Johan Nordhagen

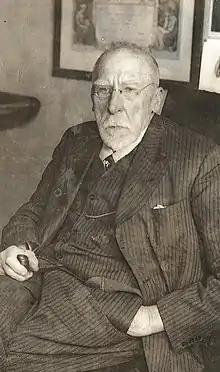
Johan Nordhagen, c. 1935

Johan Nordhagen (23 March 1856 – 28 August 1956) was a Norwegian painter, graphic artist, educator and school administrator.